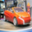
Label: automobile